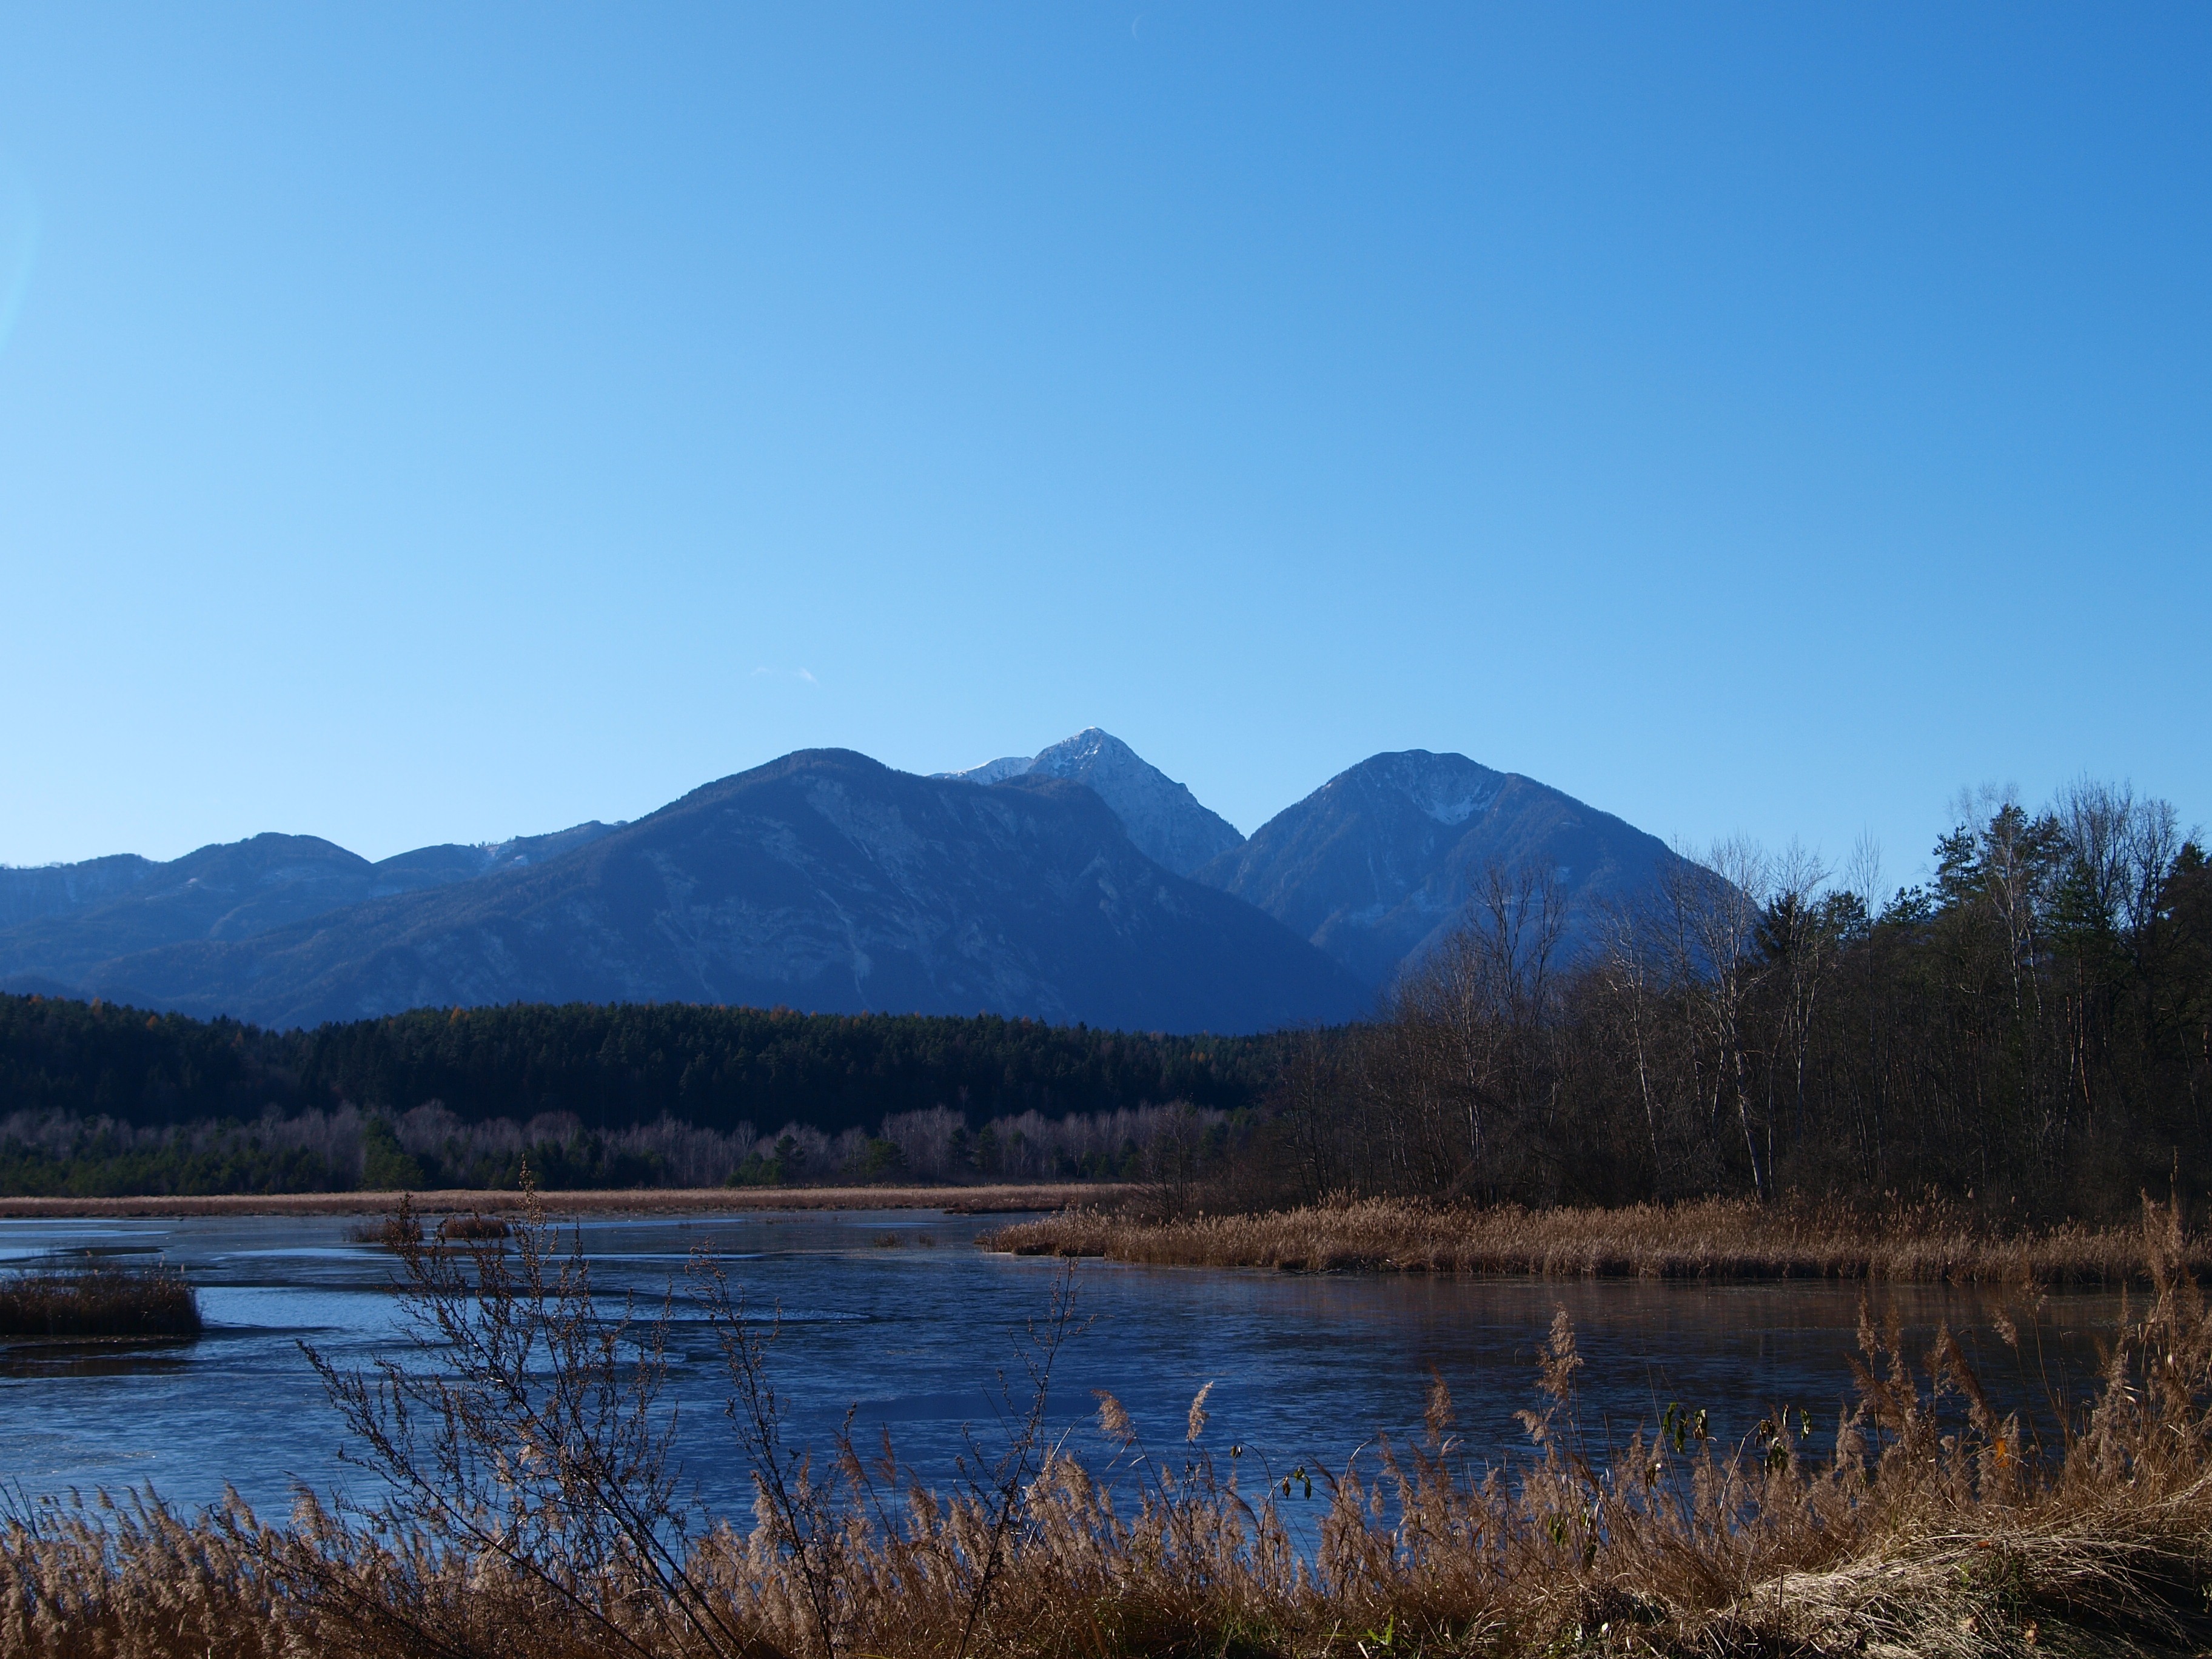
landscape, water, nature, wilderness, mountain, lake, river, mountain range, reflection, rest, reservoir, body of water, austria, mountains, fell, loch, carinthia, partly cloudy, tarn, mountainous landforms, sablatnik, sablatnikmoor